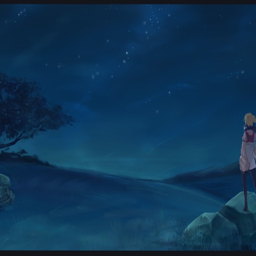
person looking at the stars in the night